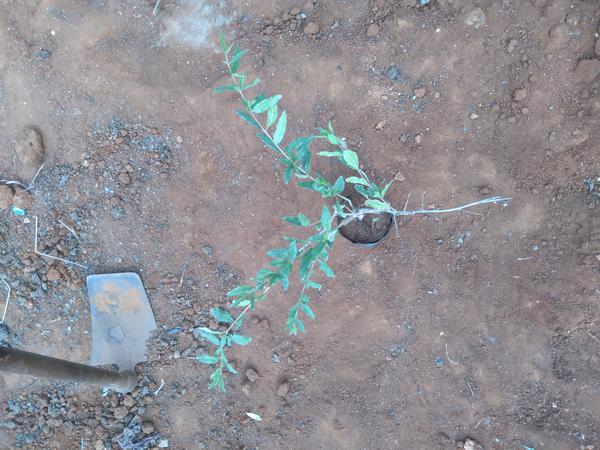
Plant: Pomegranate